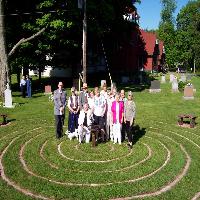
Weather: sun or clear